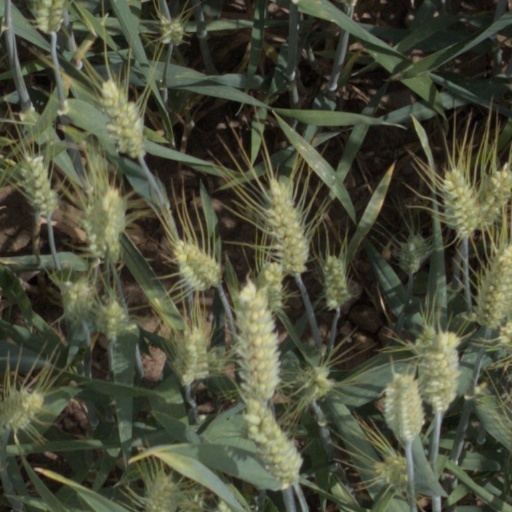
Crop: wheat